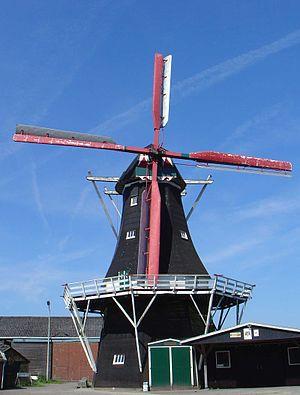
Cet article recense les moulins à vent de la province de Drenthe, aux Pays-Bas.